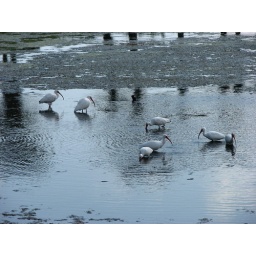
White Ibis birds in the water near the gator